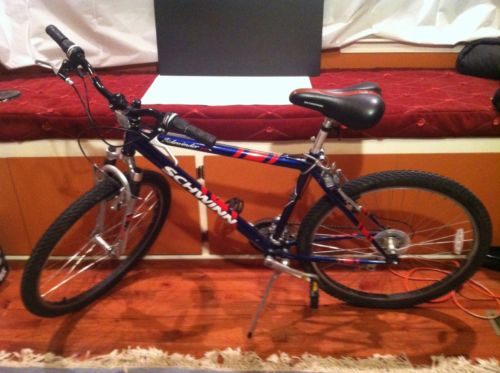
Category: bicycle